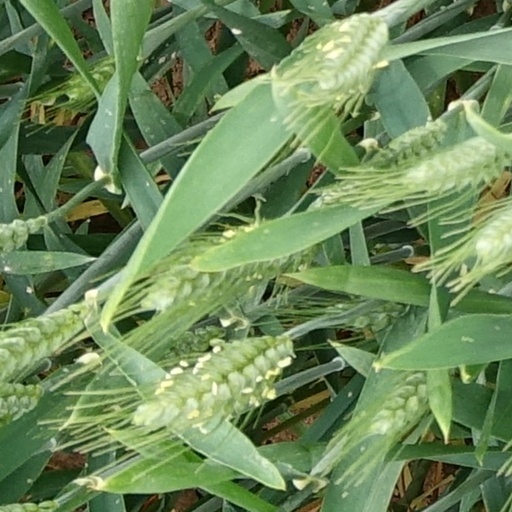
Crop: wheat